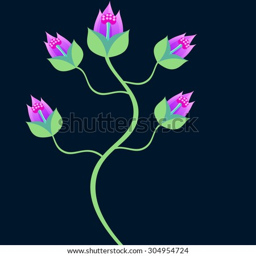
flower on a dark background .